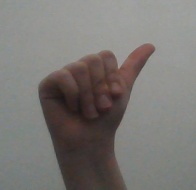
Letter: dhad